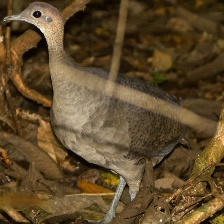
Species: GREAT TINAMOU
Scientific name: TINAMUS MAJOR